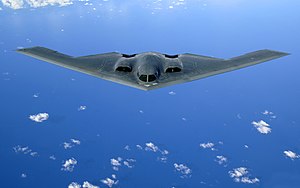
Bombefly
B-2 Spirit bombefly fra USAF
Et bombefly er et militært fly, der kan angribe skibe og mål på jorden med bomber.